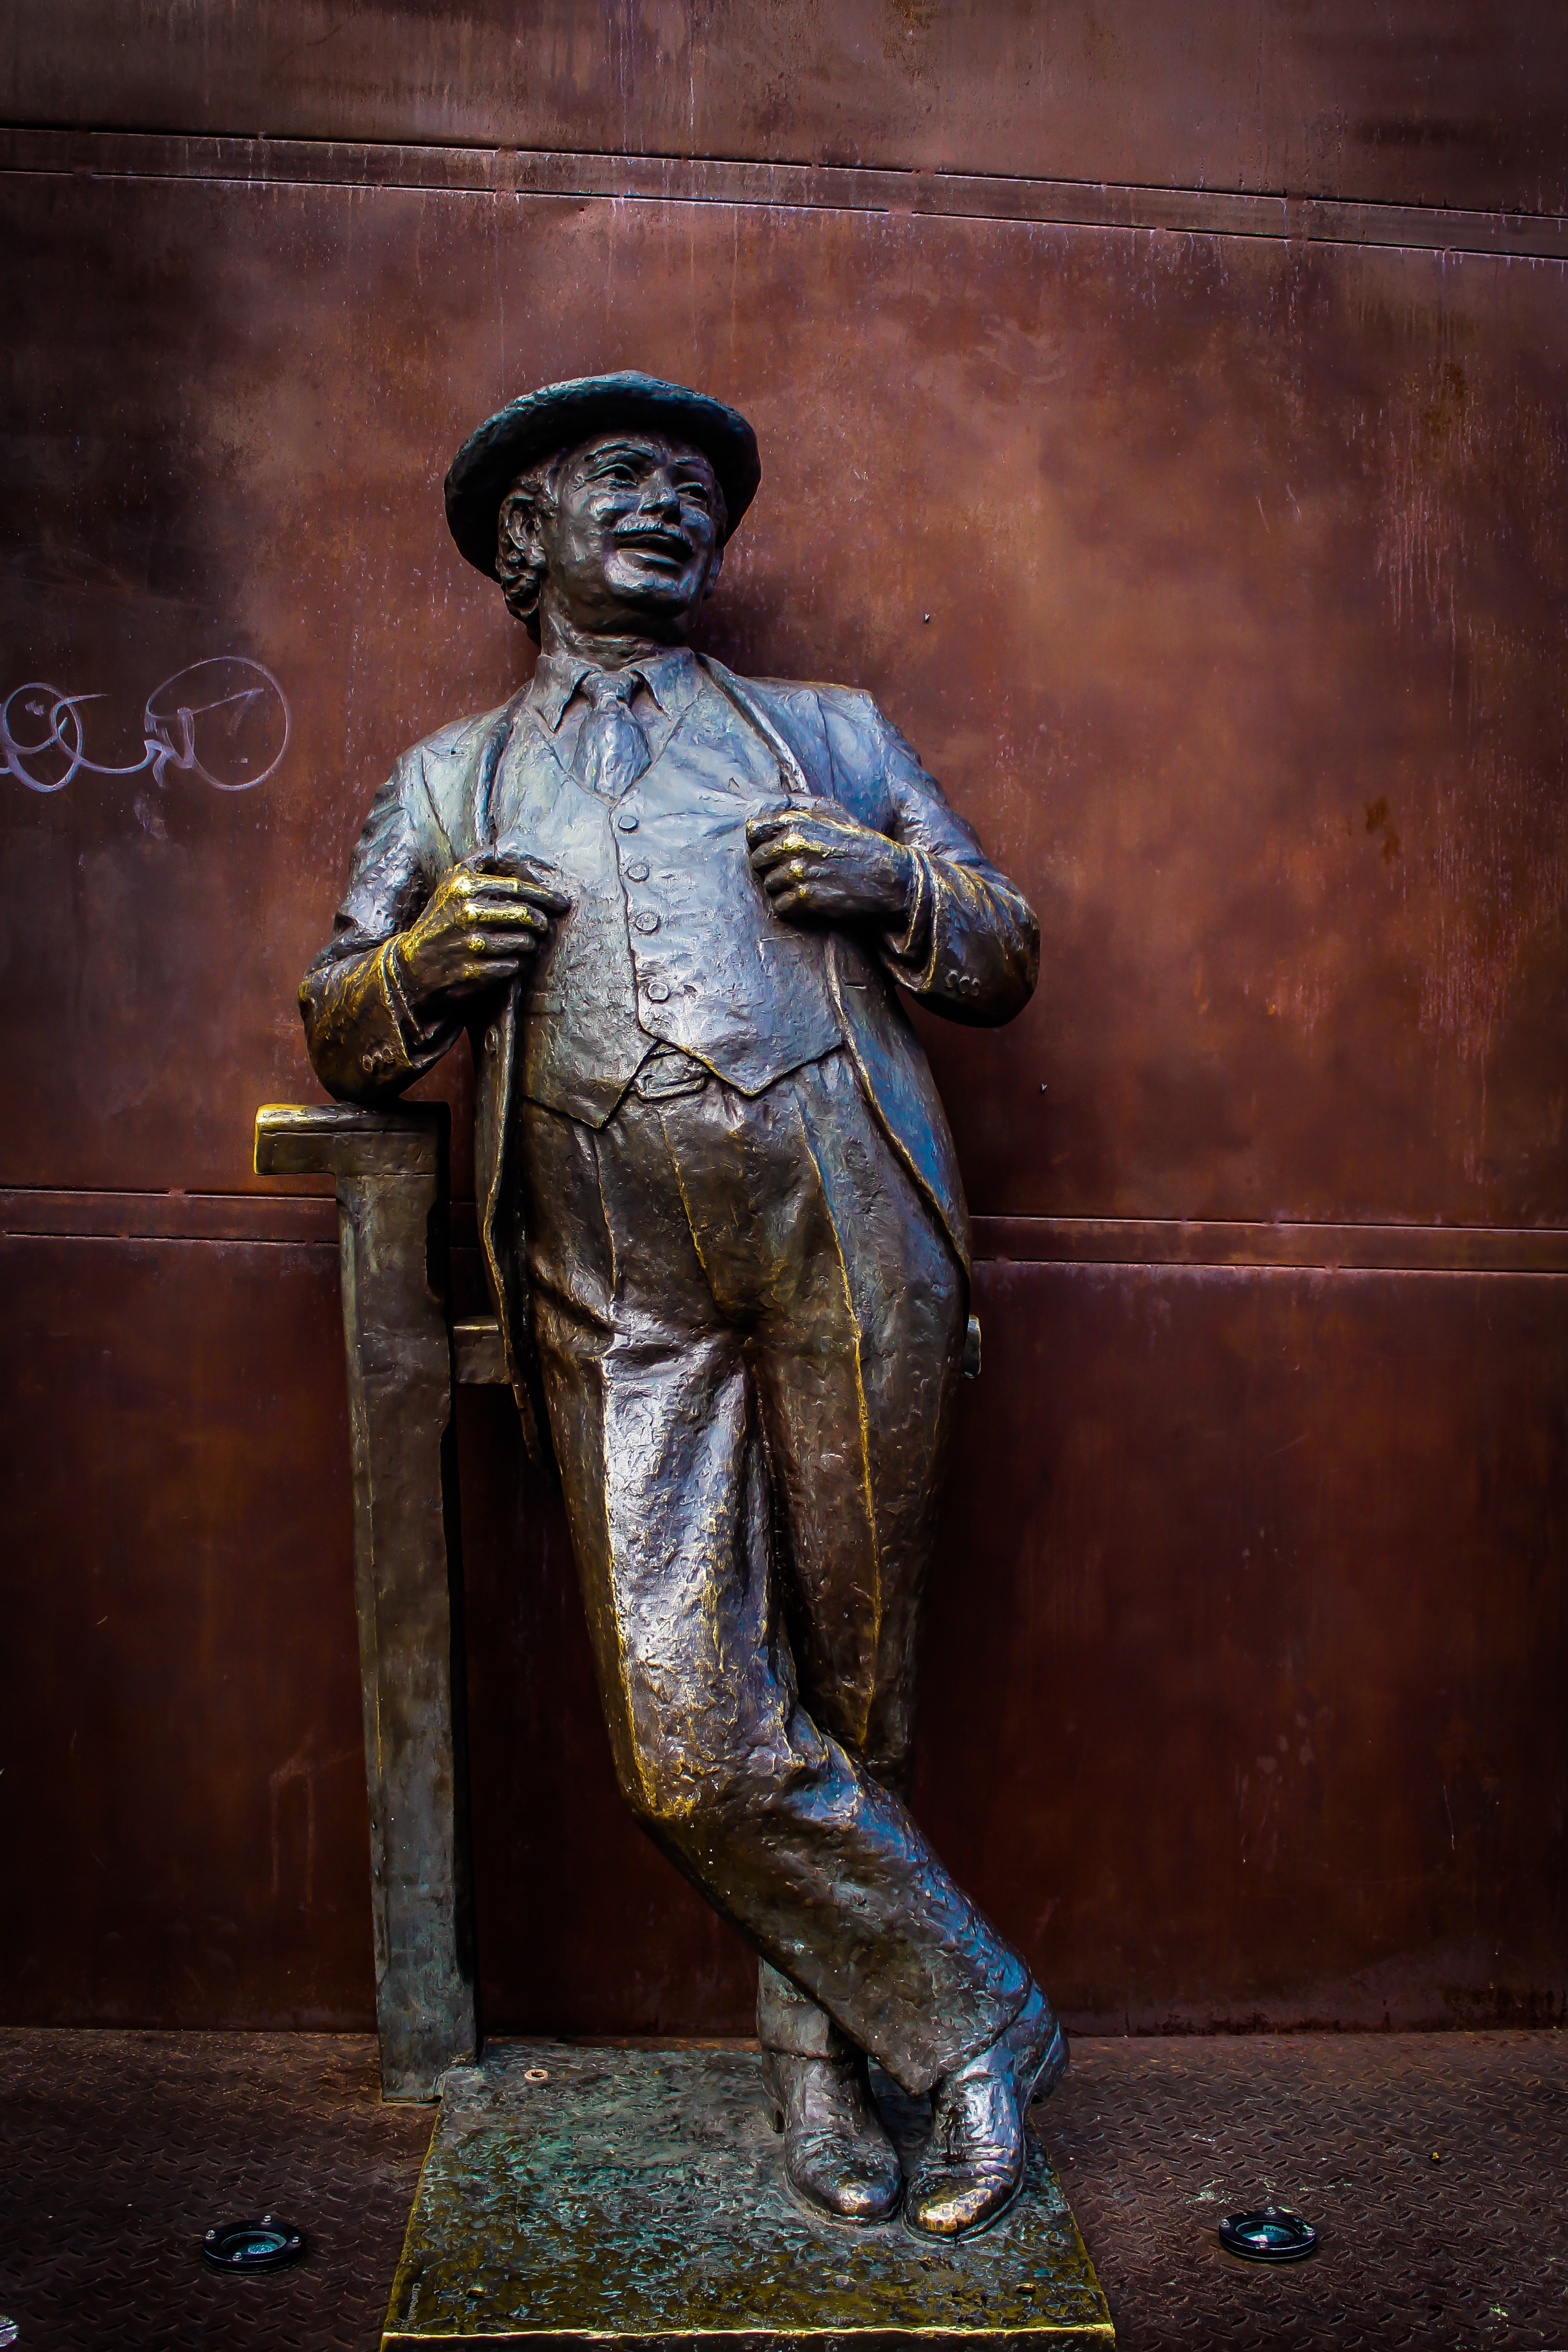
person, old, city, monument, statue, sculpture, art, temple, photograph, quito, equator, ancient history, happy man